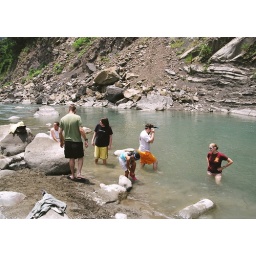
cooling off in a mountain river